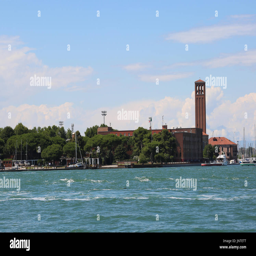
bell tower of the church near the football stadium